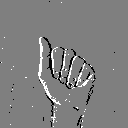
ASL letter: a